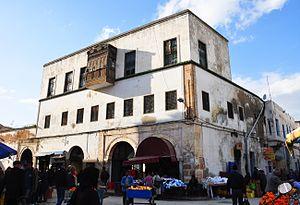
Palais Saheb Tabâa
Le souk El Jedid est l'un des souks de Tunis, situé dans le quartier de Halfaouine.
Cette liste des monuments classés du gouvernorat de Tunis est une liste des monuments historiques et archéologiques protégés et classés du gouvernorat de Tunis établie par l'Institut national du patrimoine de Tunisie.
Le palais Saheb Ettabaâ est un palais de la médina de Tunis situé dans l'angle sud-ouest de la place Halfaouine, dans le quartier homonyme.